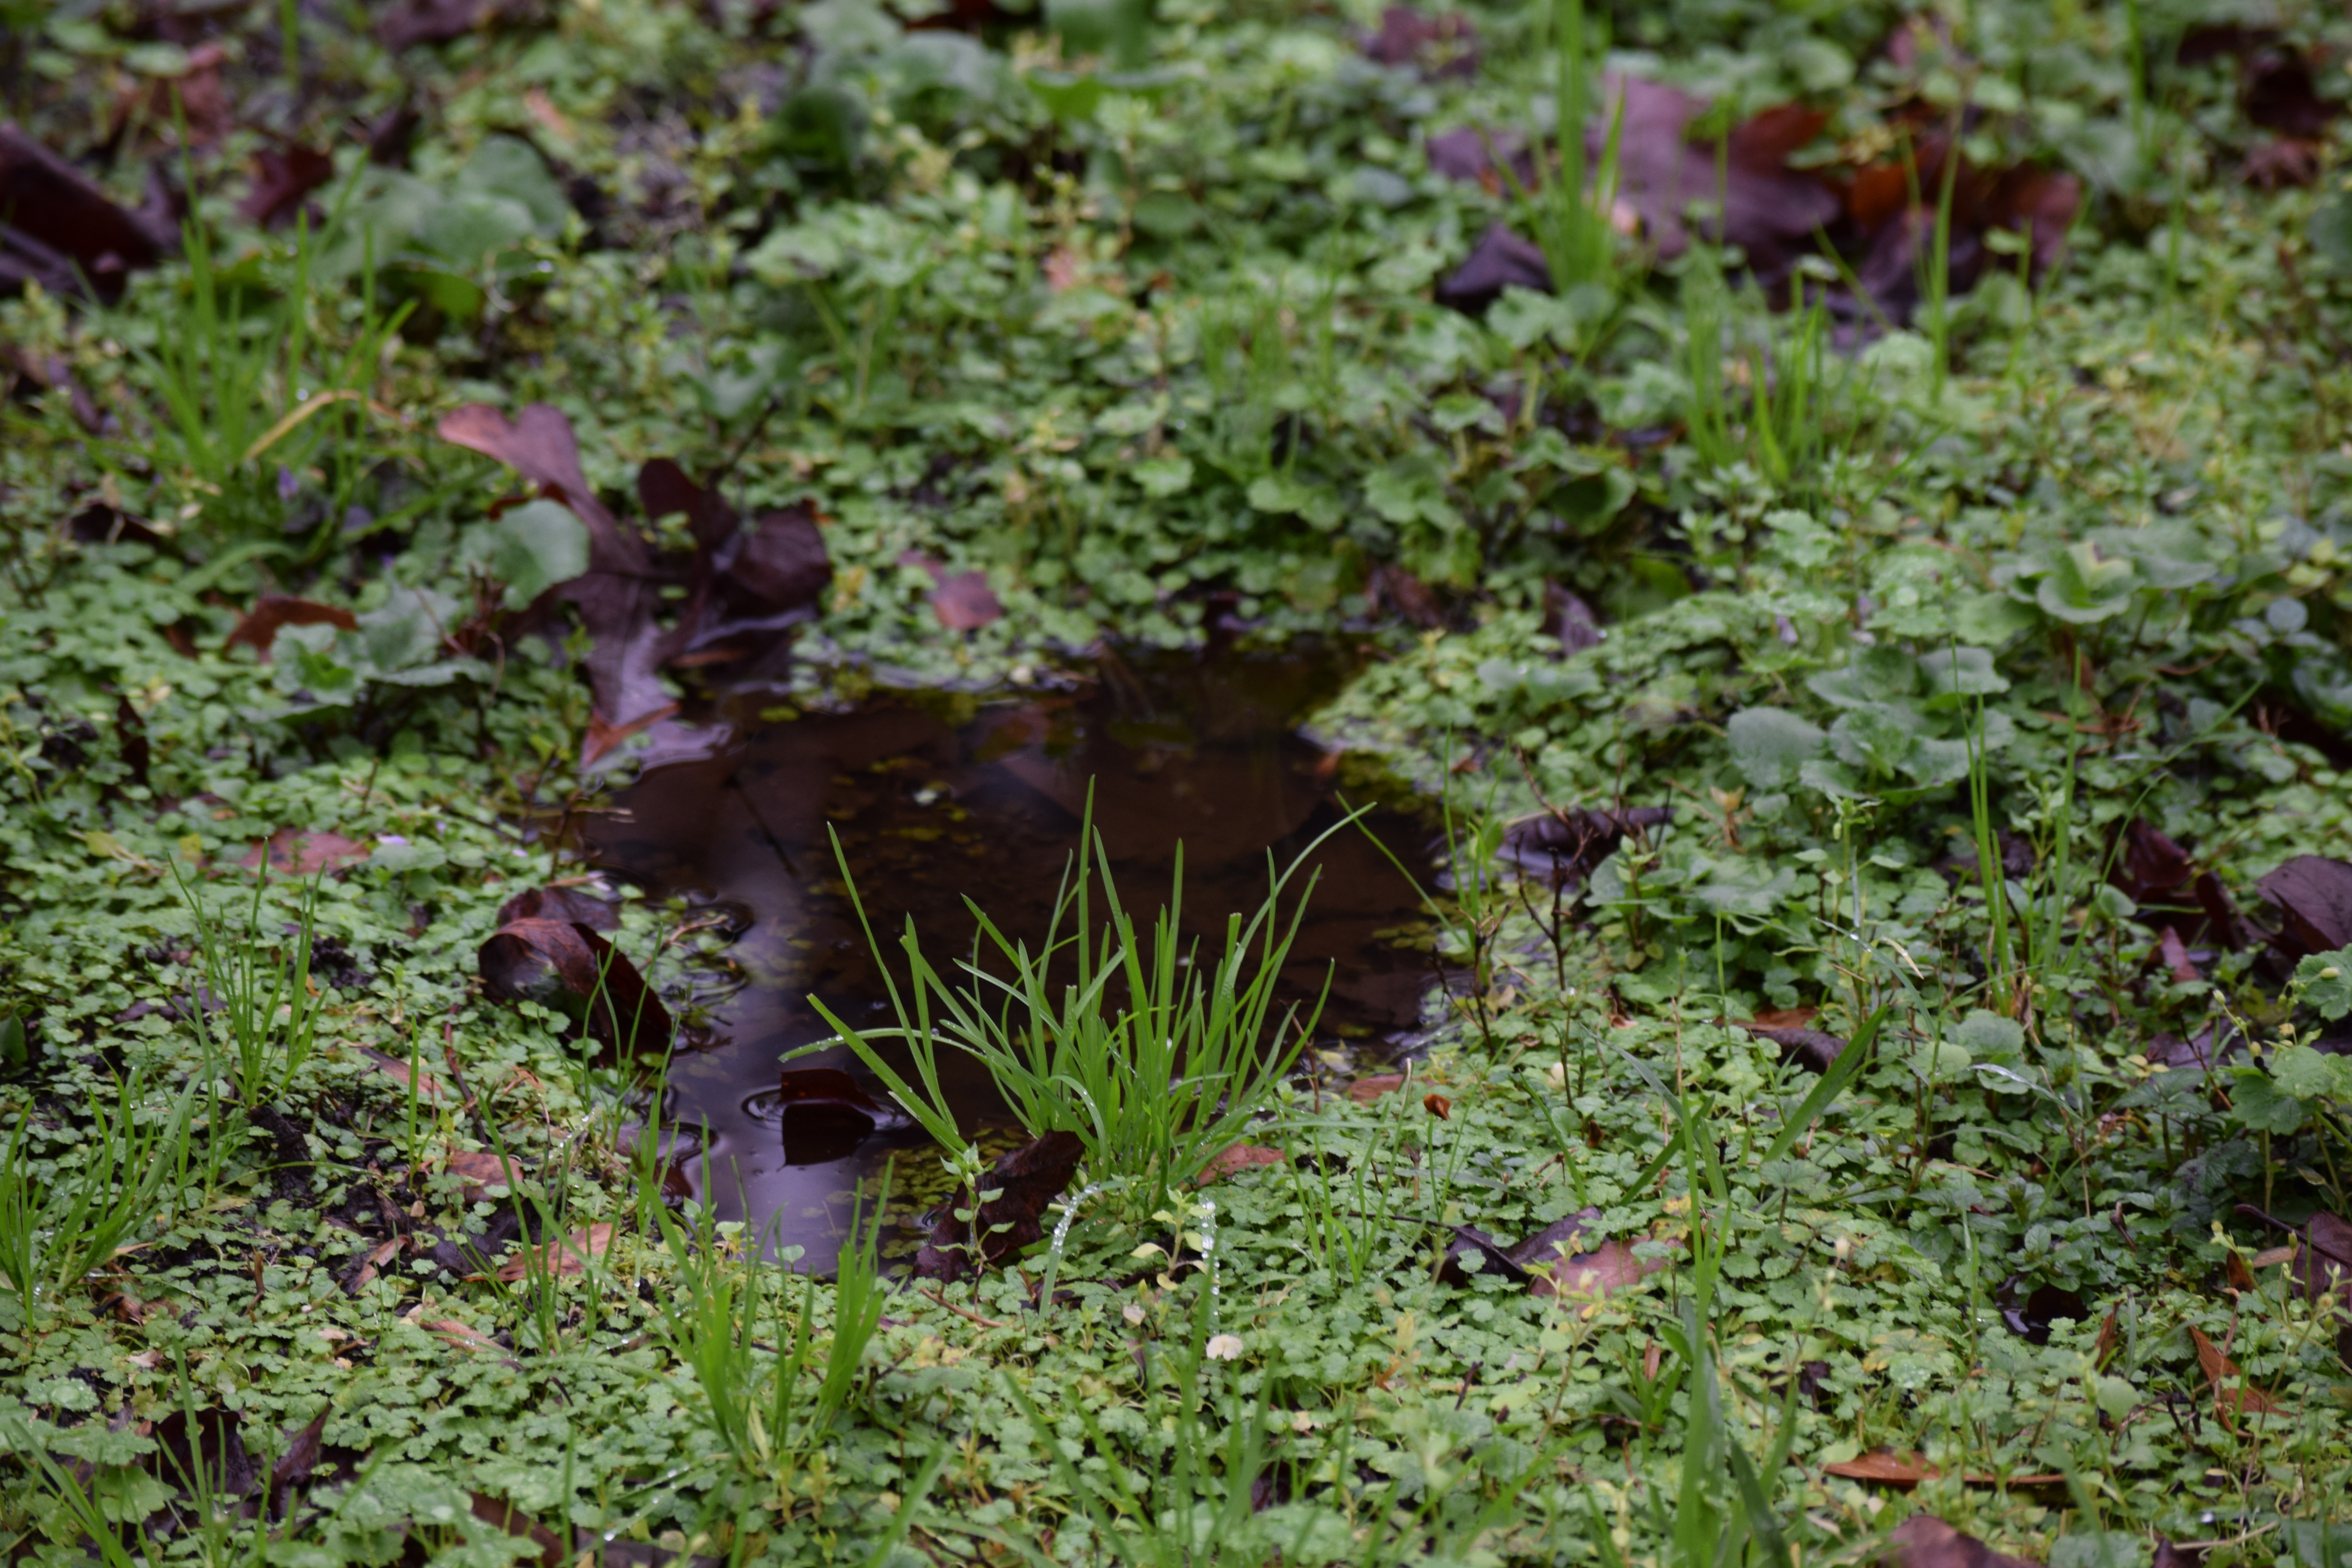
water, nature, grass, outdoor, plant, lawn, meadow, rain, leaf, flower, wet, pool, pond, stream, spring, green, herb, puddle, natural, autumn, weather, garden, flora, wildflower, vegetation, shrub, woodland, habitat, flowering plant, natural environment, land plant